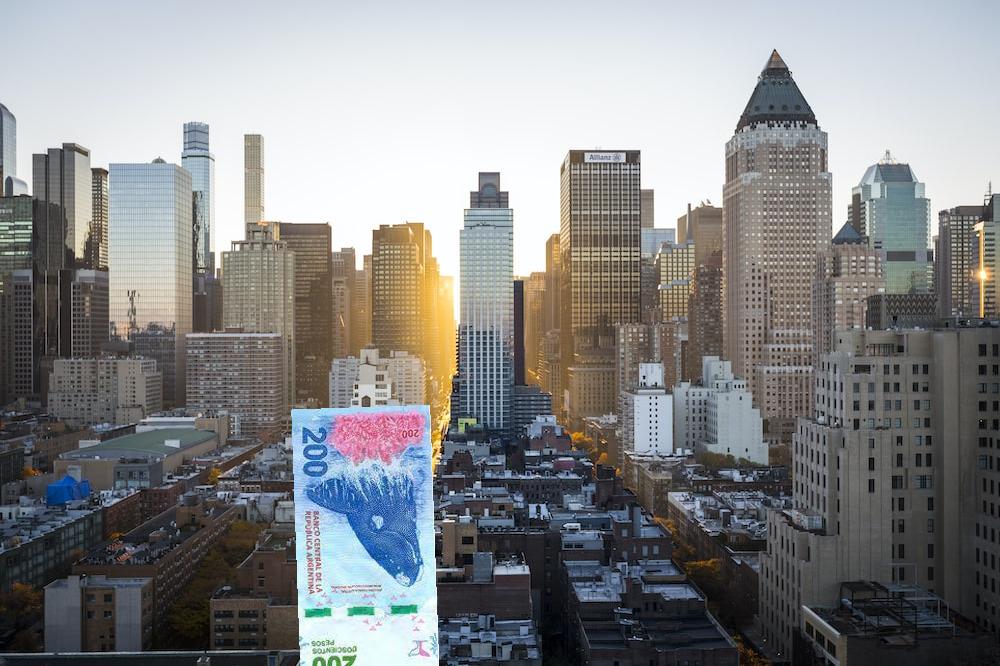
Denominación: 200